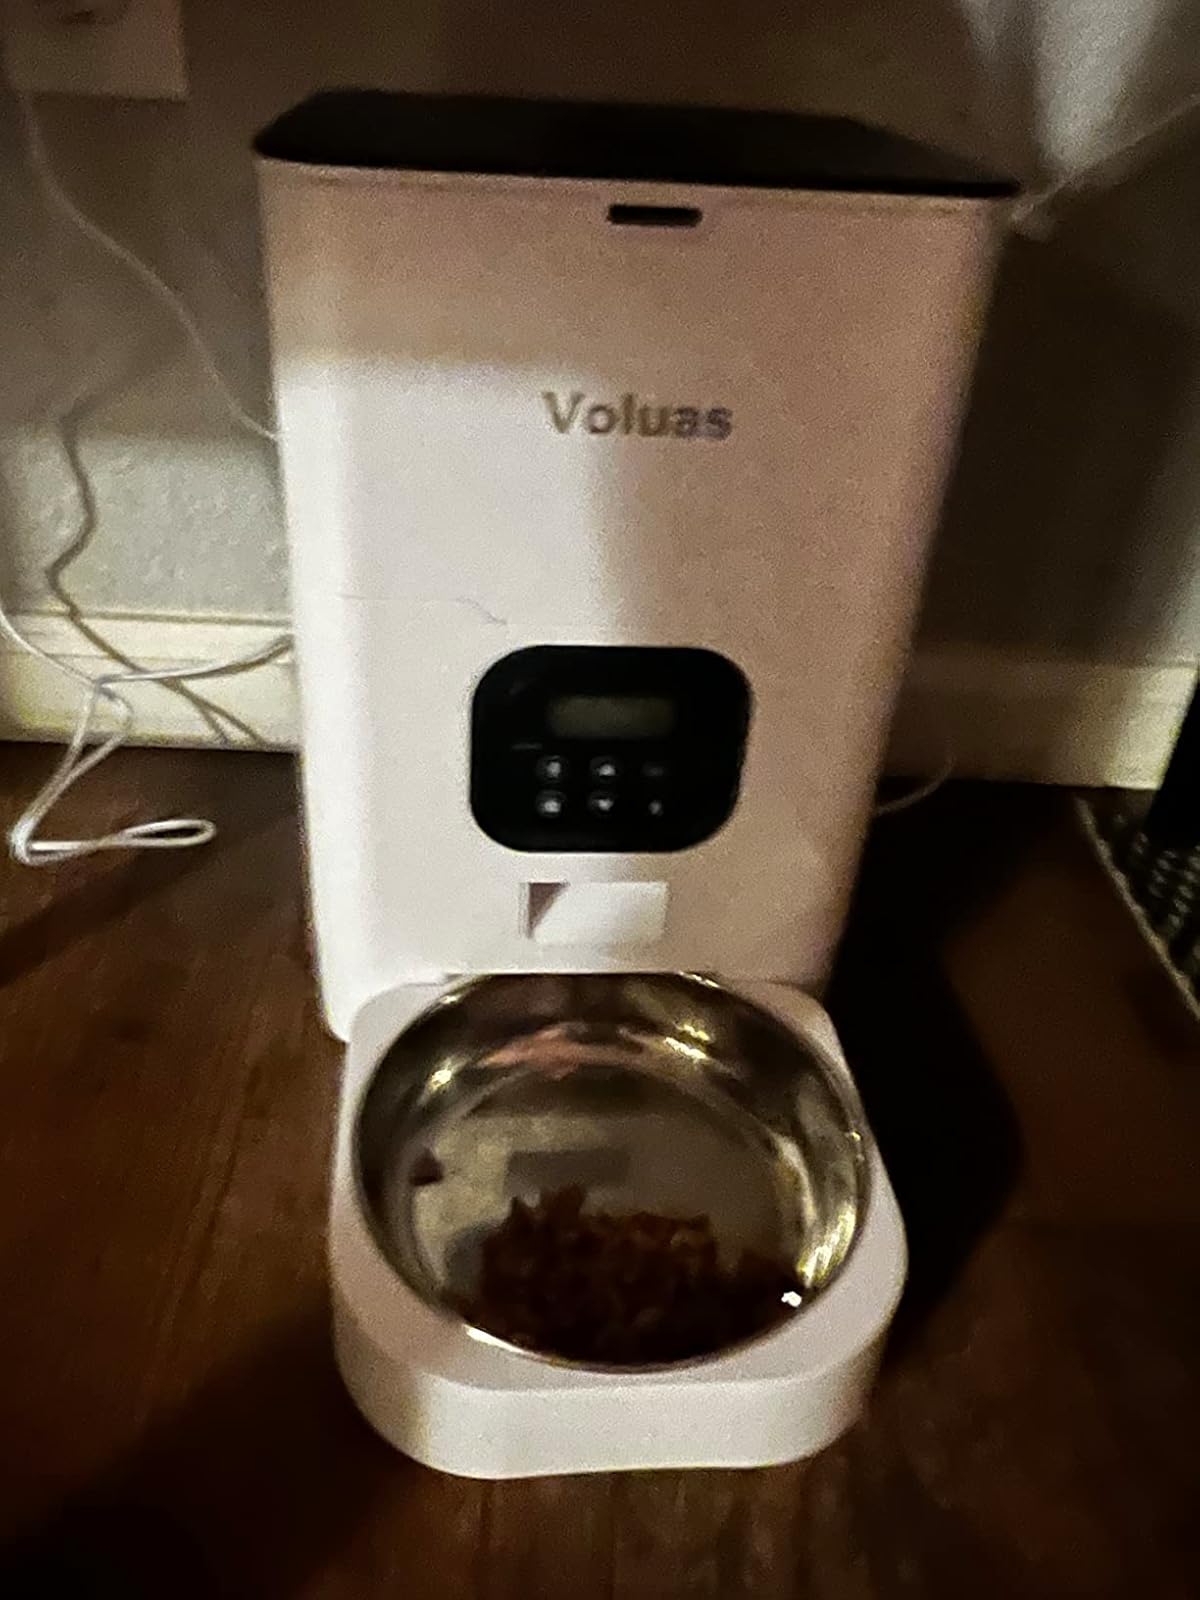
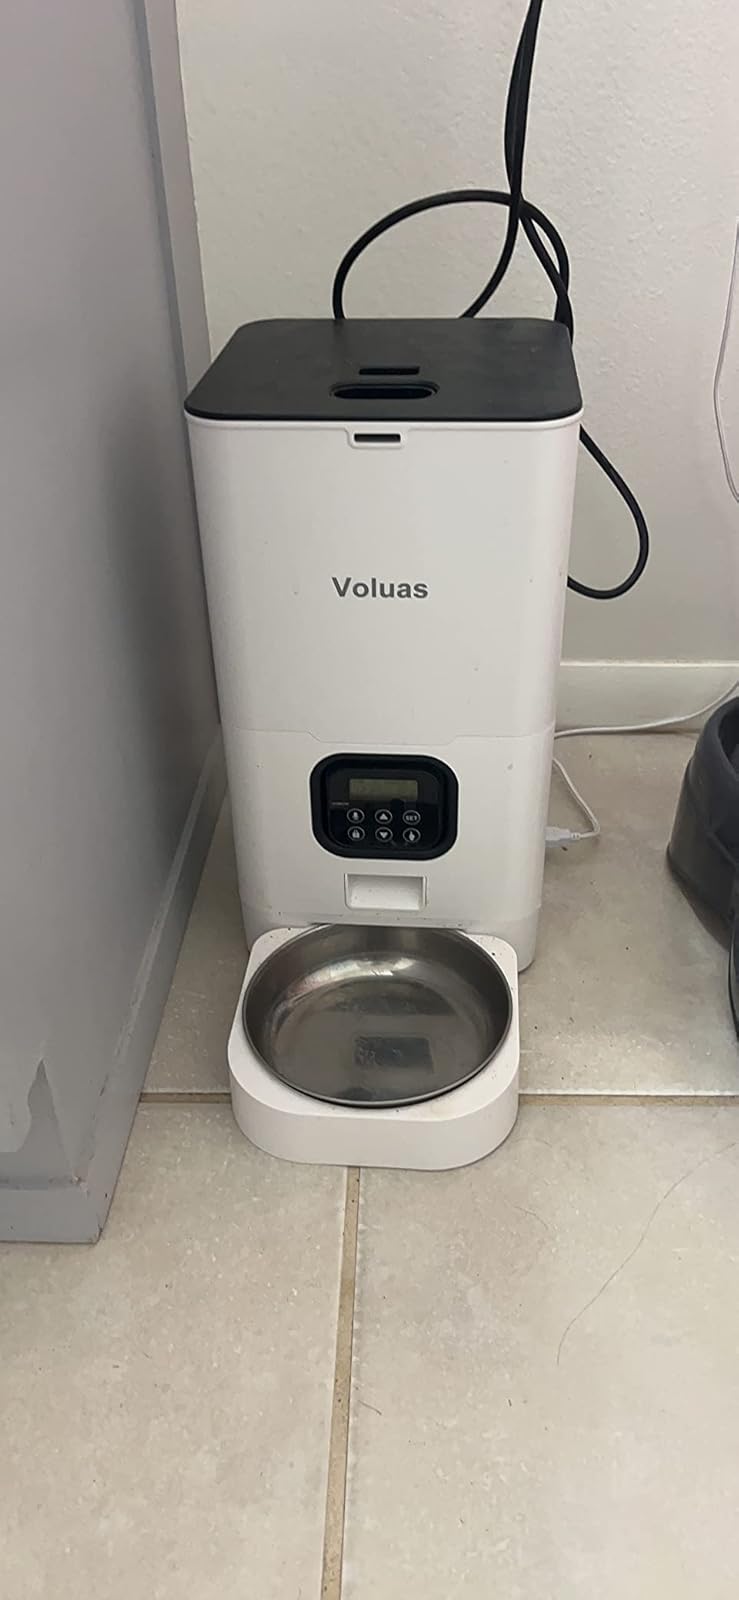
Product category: items_feeder
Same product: yes